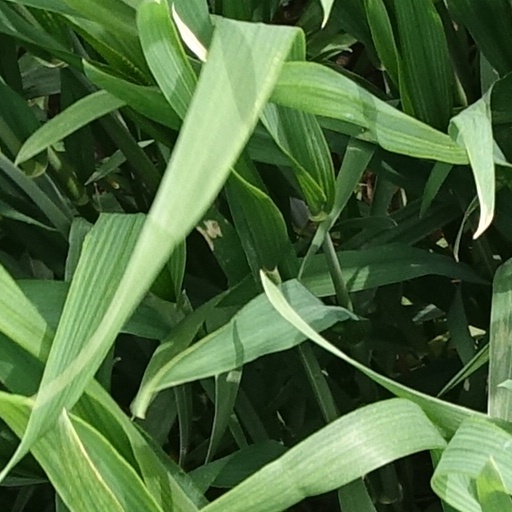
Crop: wheat